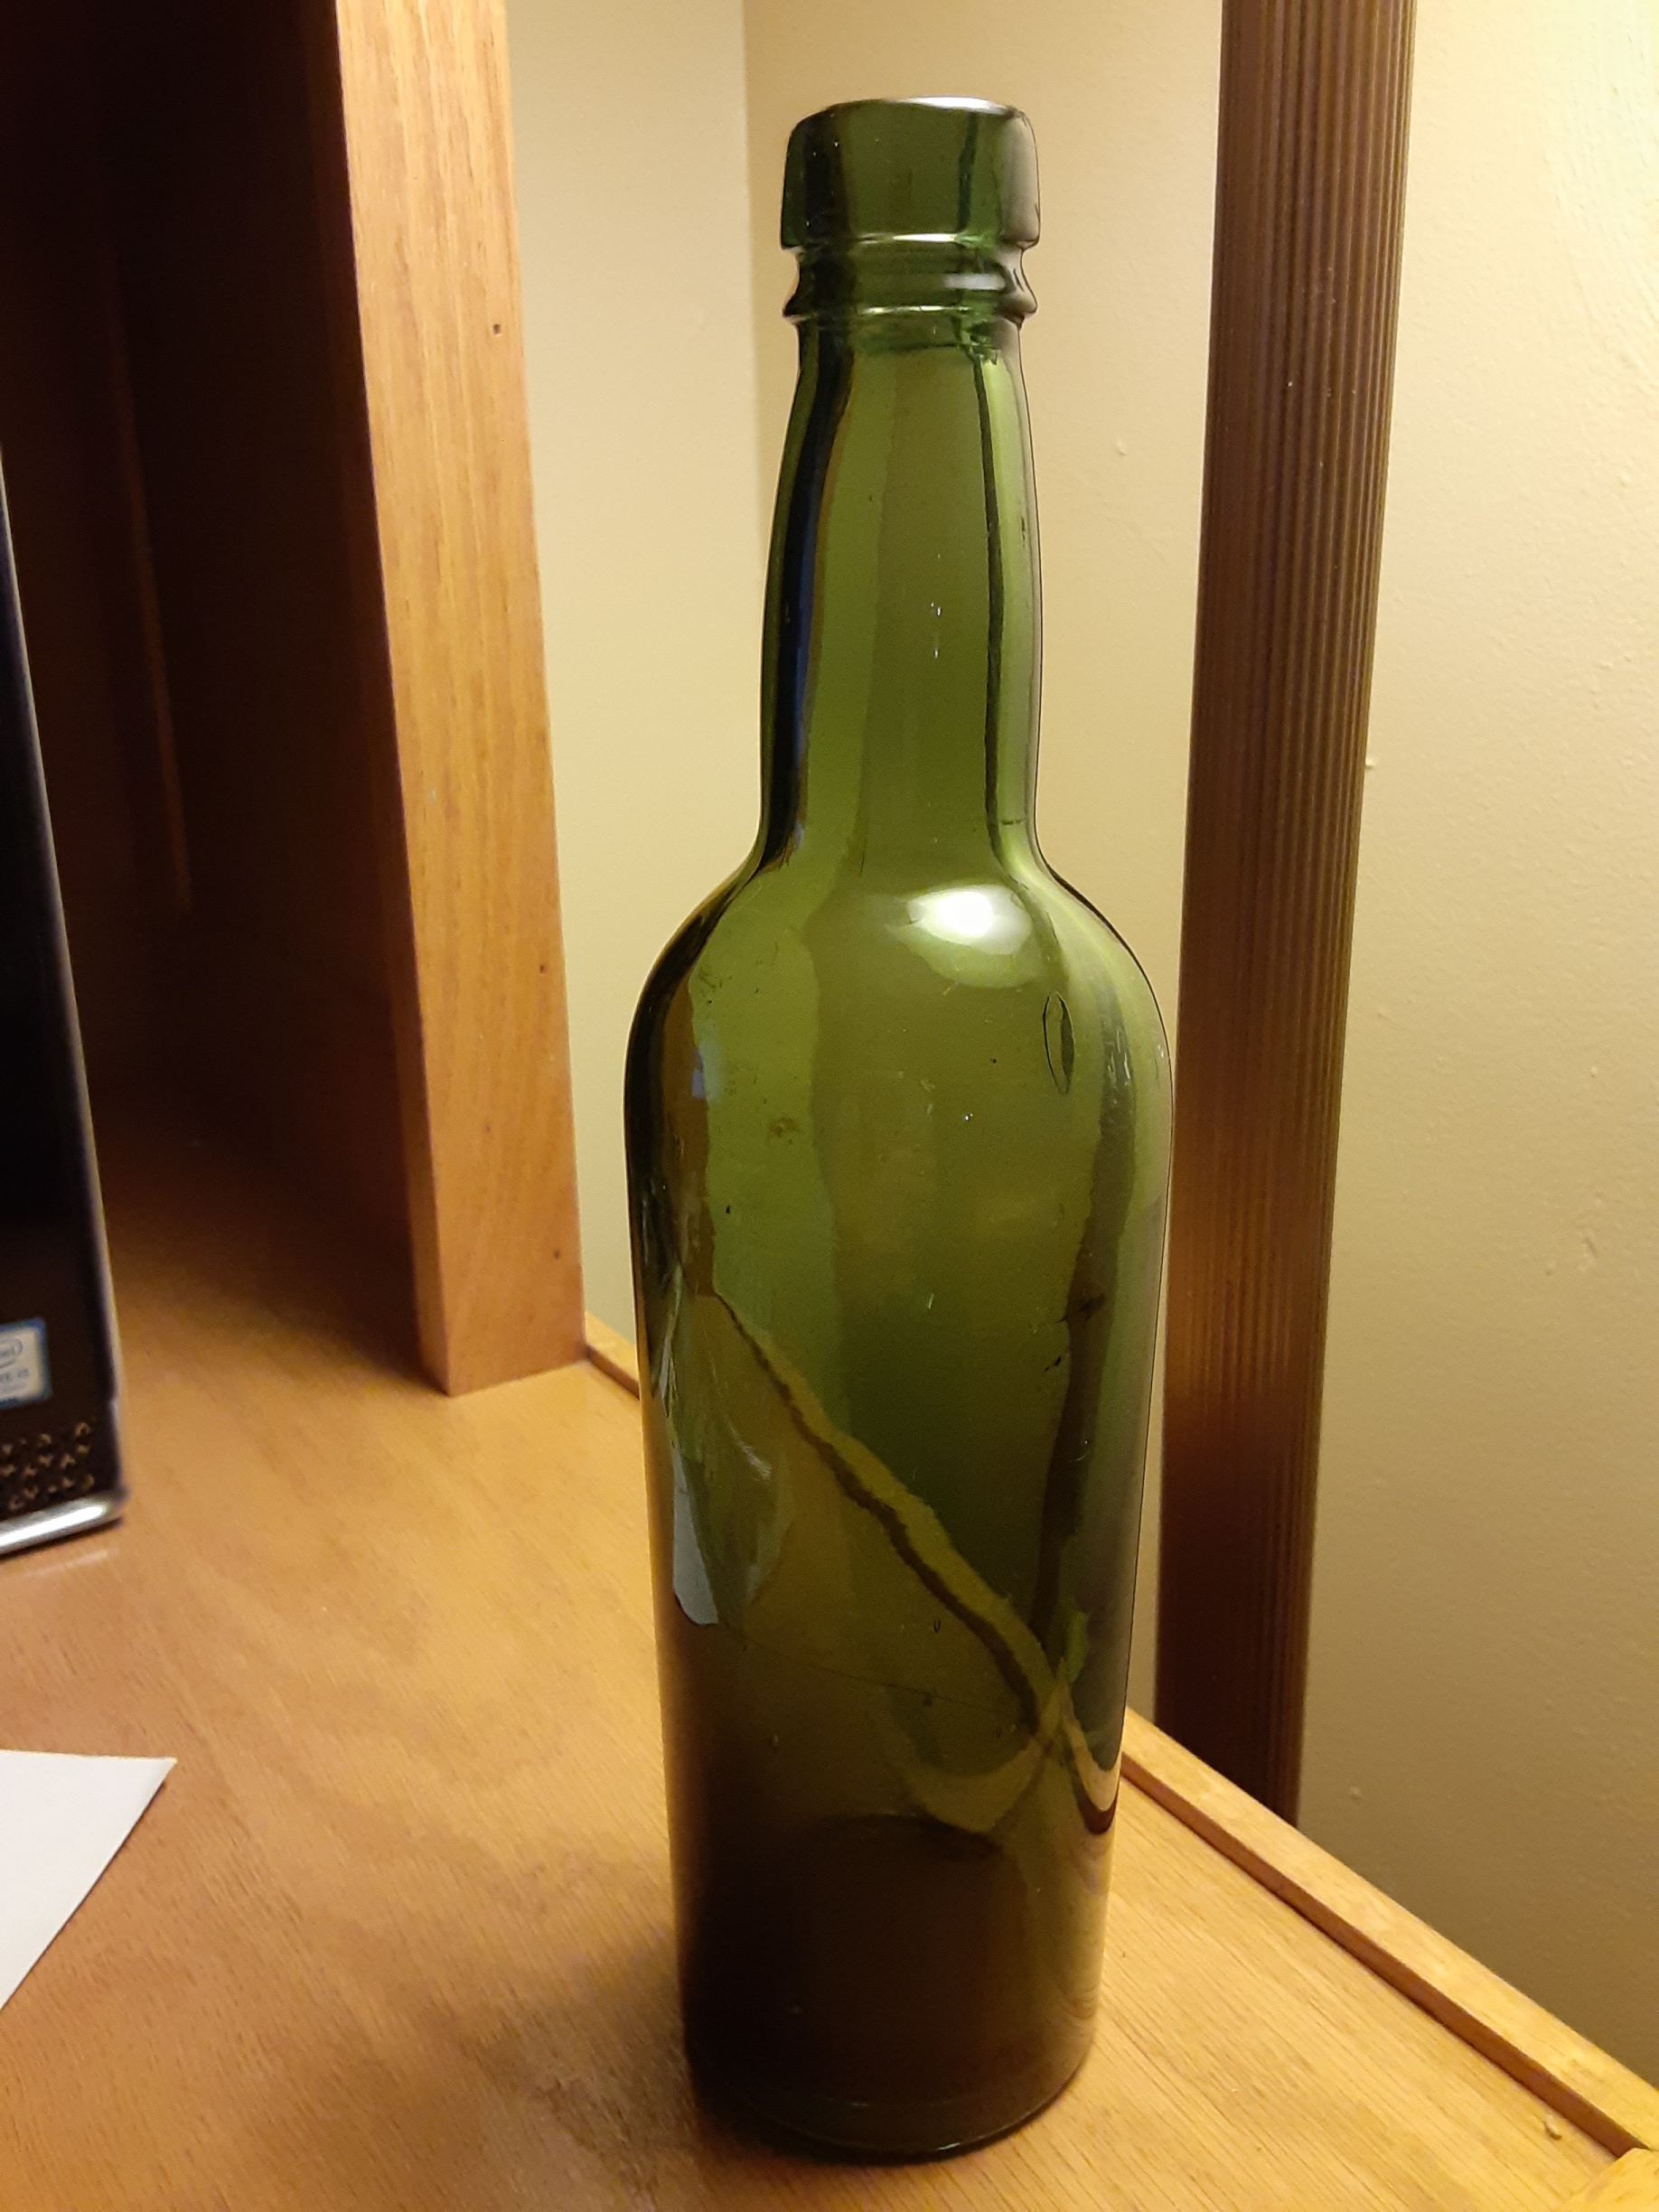
Waste category: glass